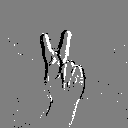
ASL letter: k